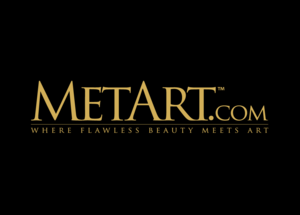
MetArt, anciennement appelé Most Erotic Teens, est un site web érotique américain, créé en 1999. Il appartient au groupe HLP General Partners Incorporated, basé à Santa Monica, en Californie.